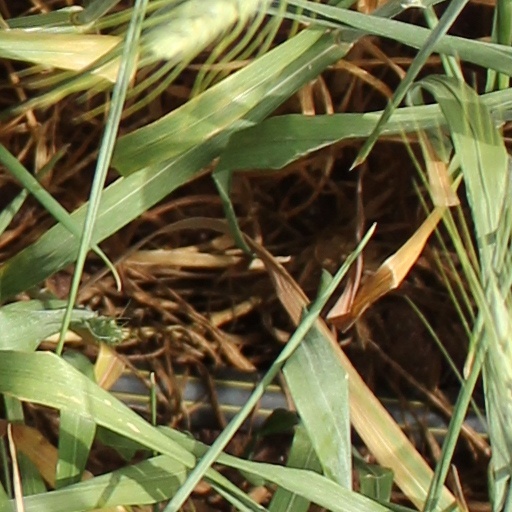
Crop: wheat